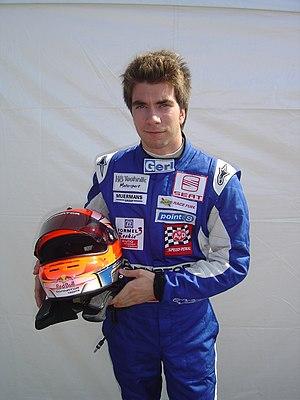
Philipp Eng est un pilote automobile autrichien. En 2008, il a réalisé un test en Formule 1 pour l'équipe BMW Sauber F1 Team.